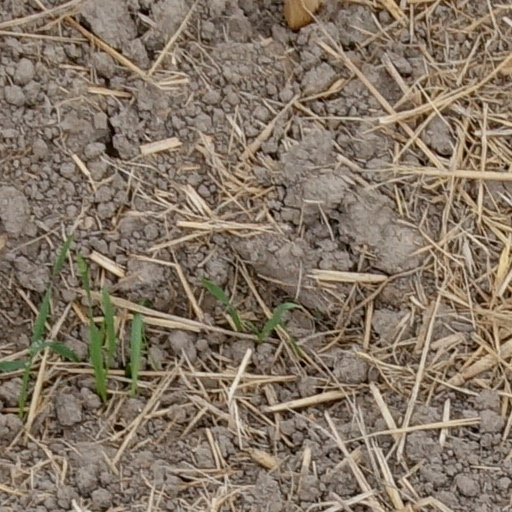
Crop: wheat